Malacosoma californicum

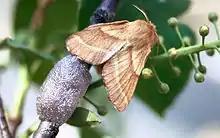
Female "M. californicum" with egg mass

Nuclear polyhedrosis virus (NPV) is a virus that affects insects, mainly butterflies and moths. NPV has shown to decrease fitness and cause death.